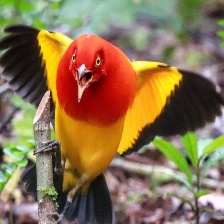
Species: FLAME BOWERBIRD
Scientific name: SERICULUS ARDENS